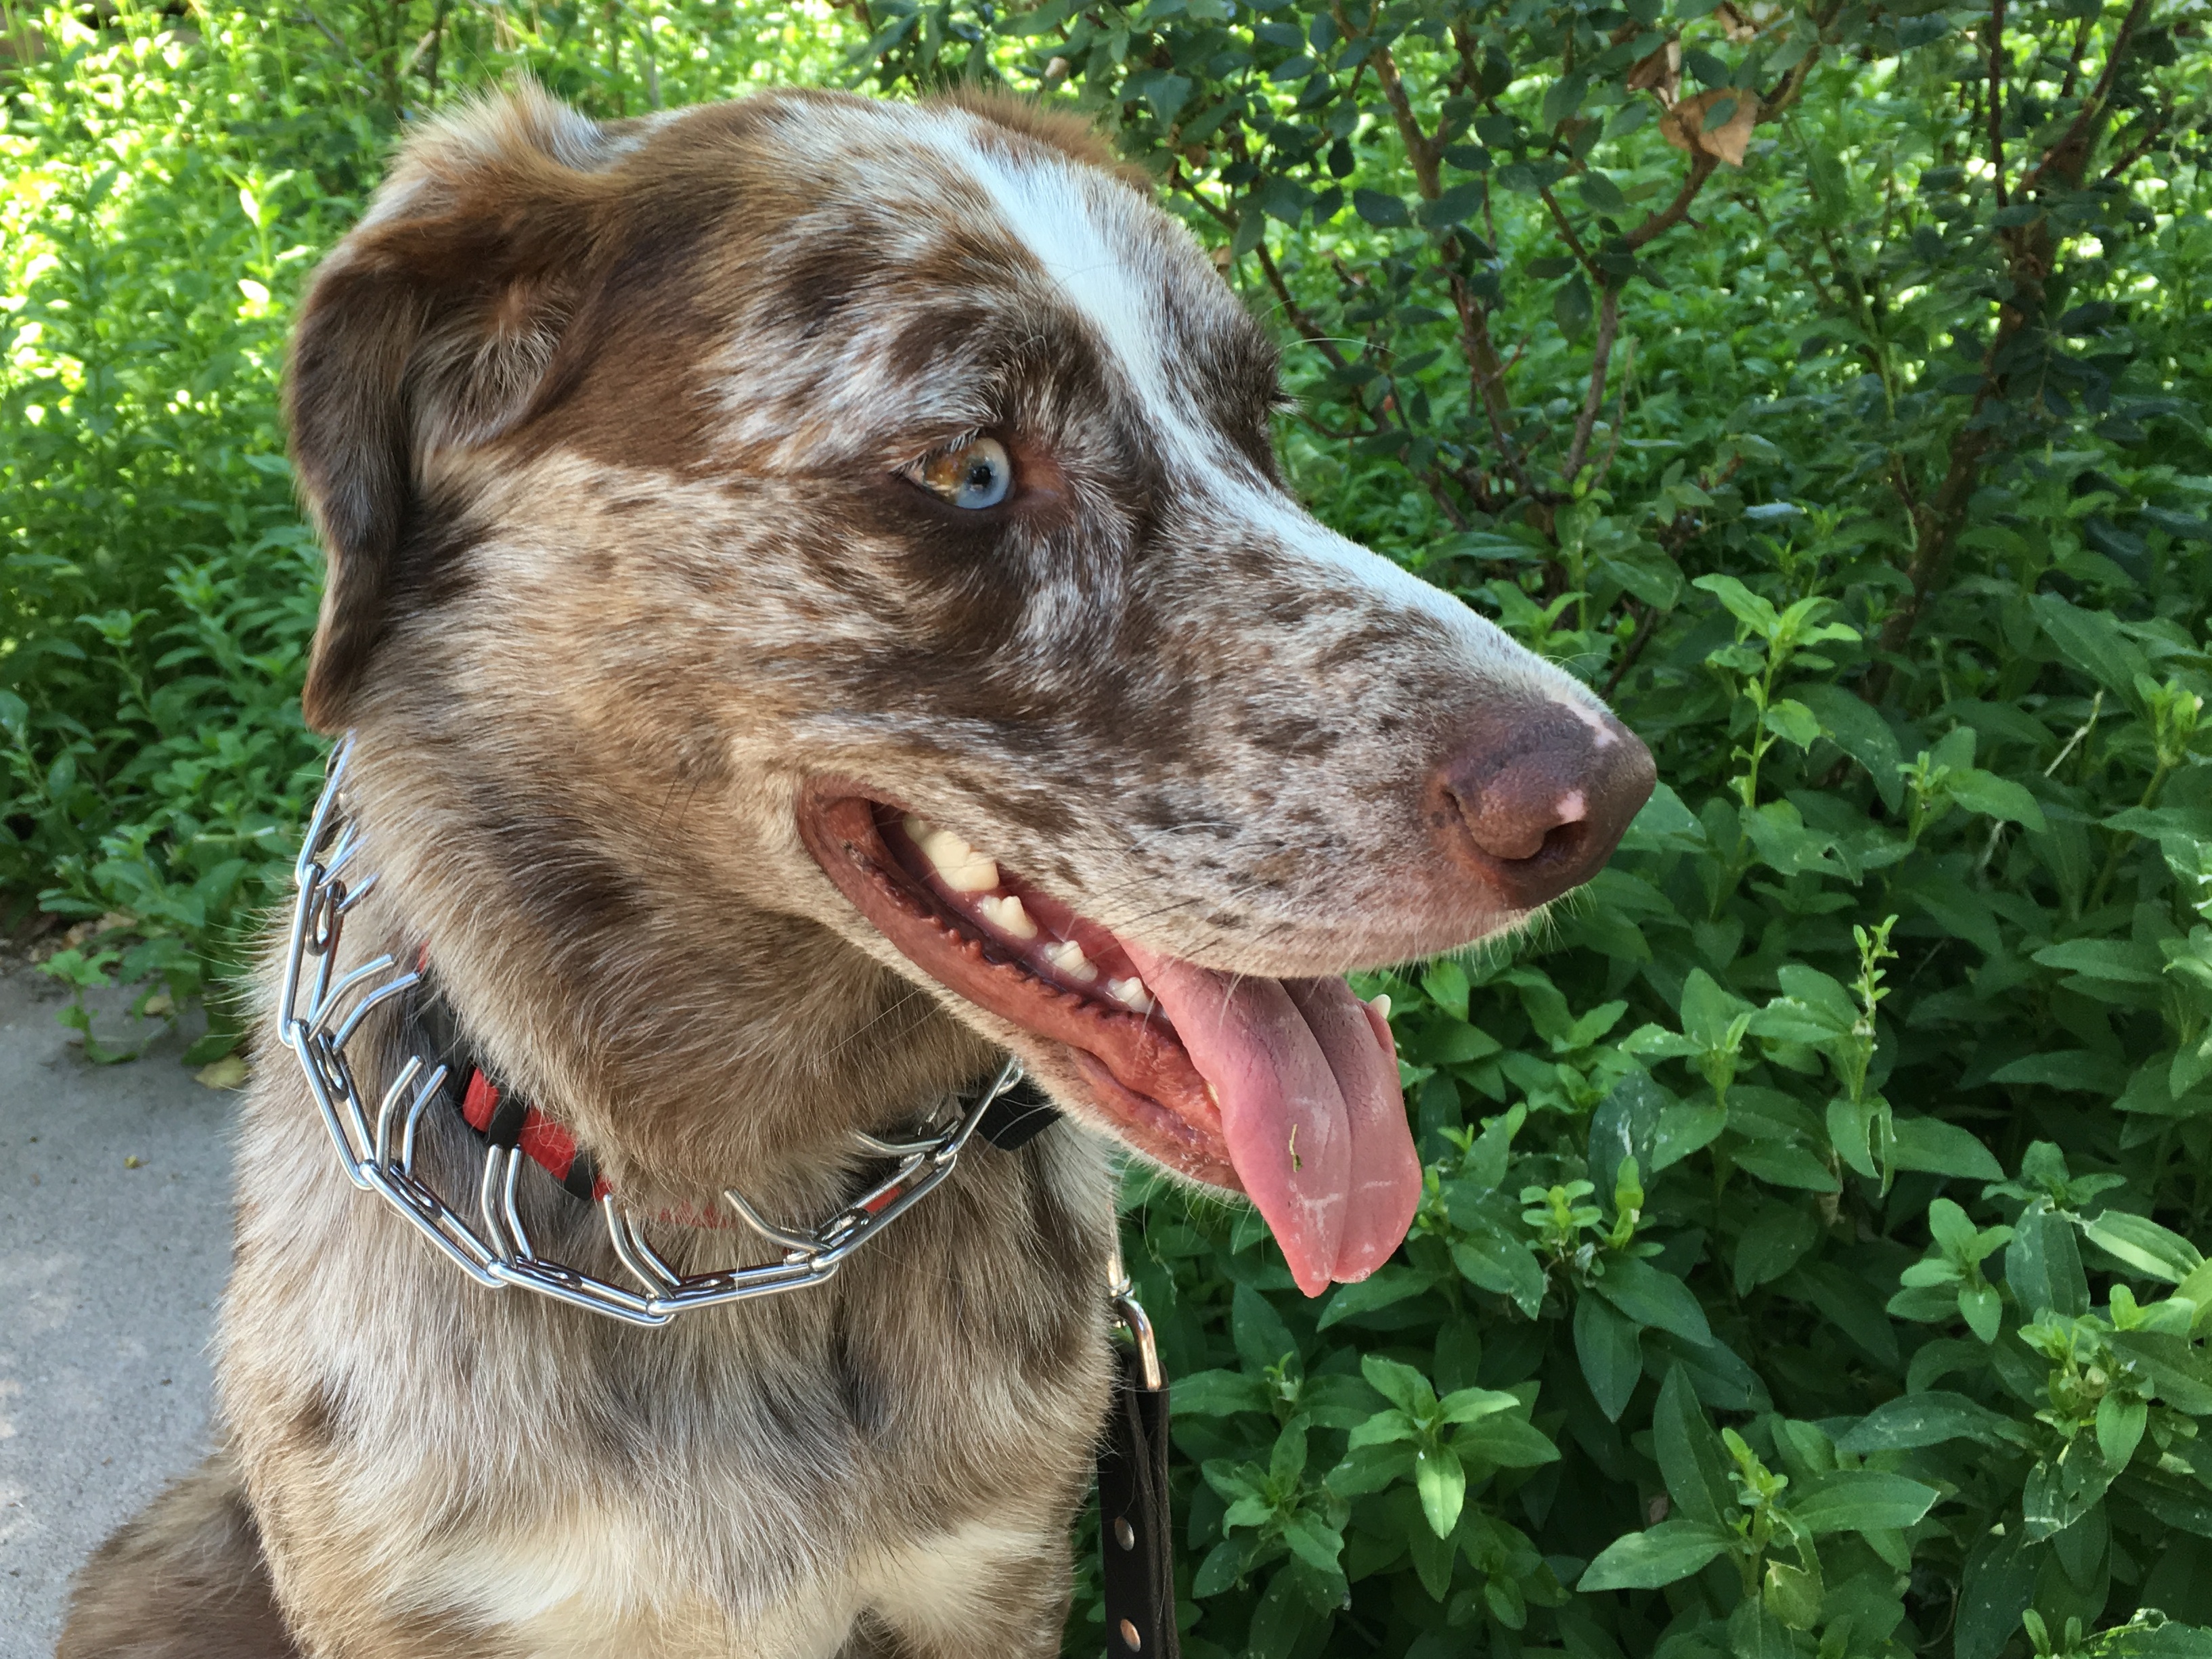
dog, mammal, hunting dog, vertebrate, felix, dog breed, street dog, dog like mammal, louisiana catahoula leopard dog